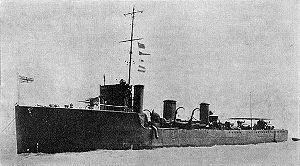
Le HMS Shark est un destroyer de classe K construit au Royaume-Uni pour la Royal Navy en 1912. Rejoignant la Grand Fleet au début de la Première Guerre mondiale, il est coulé le 31 mai 1916, lors de la bataille du Jutland.
La classe Acasta, rebaptisée classe K en septembre 1913, est une classe de destroyers britanniques.